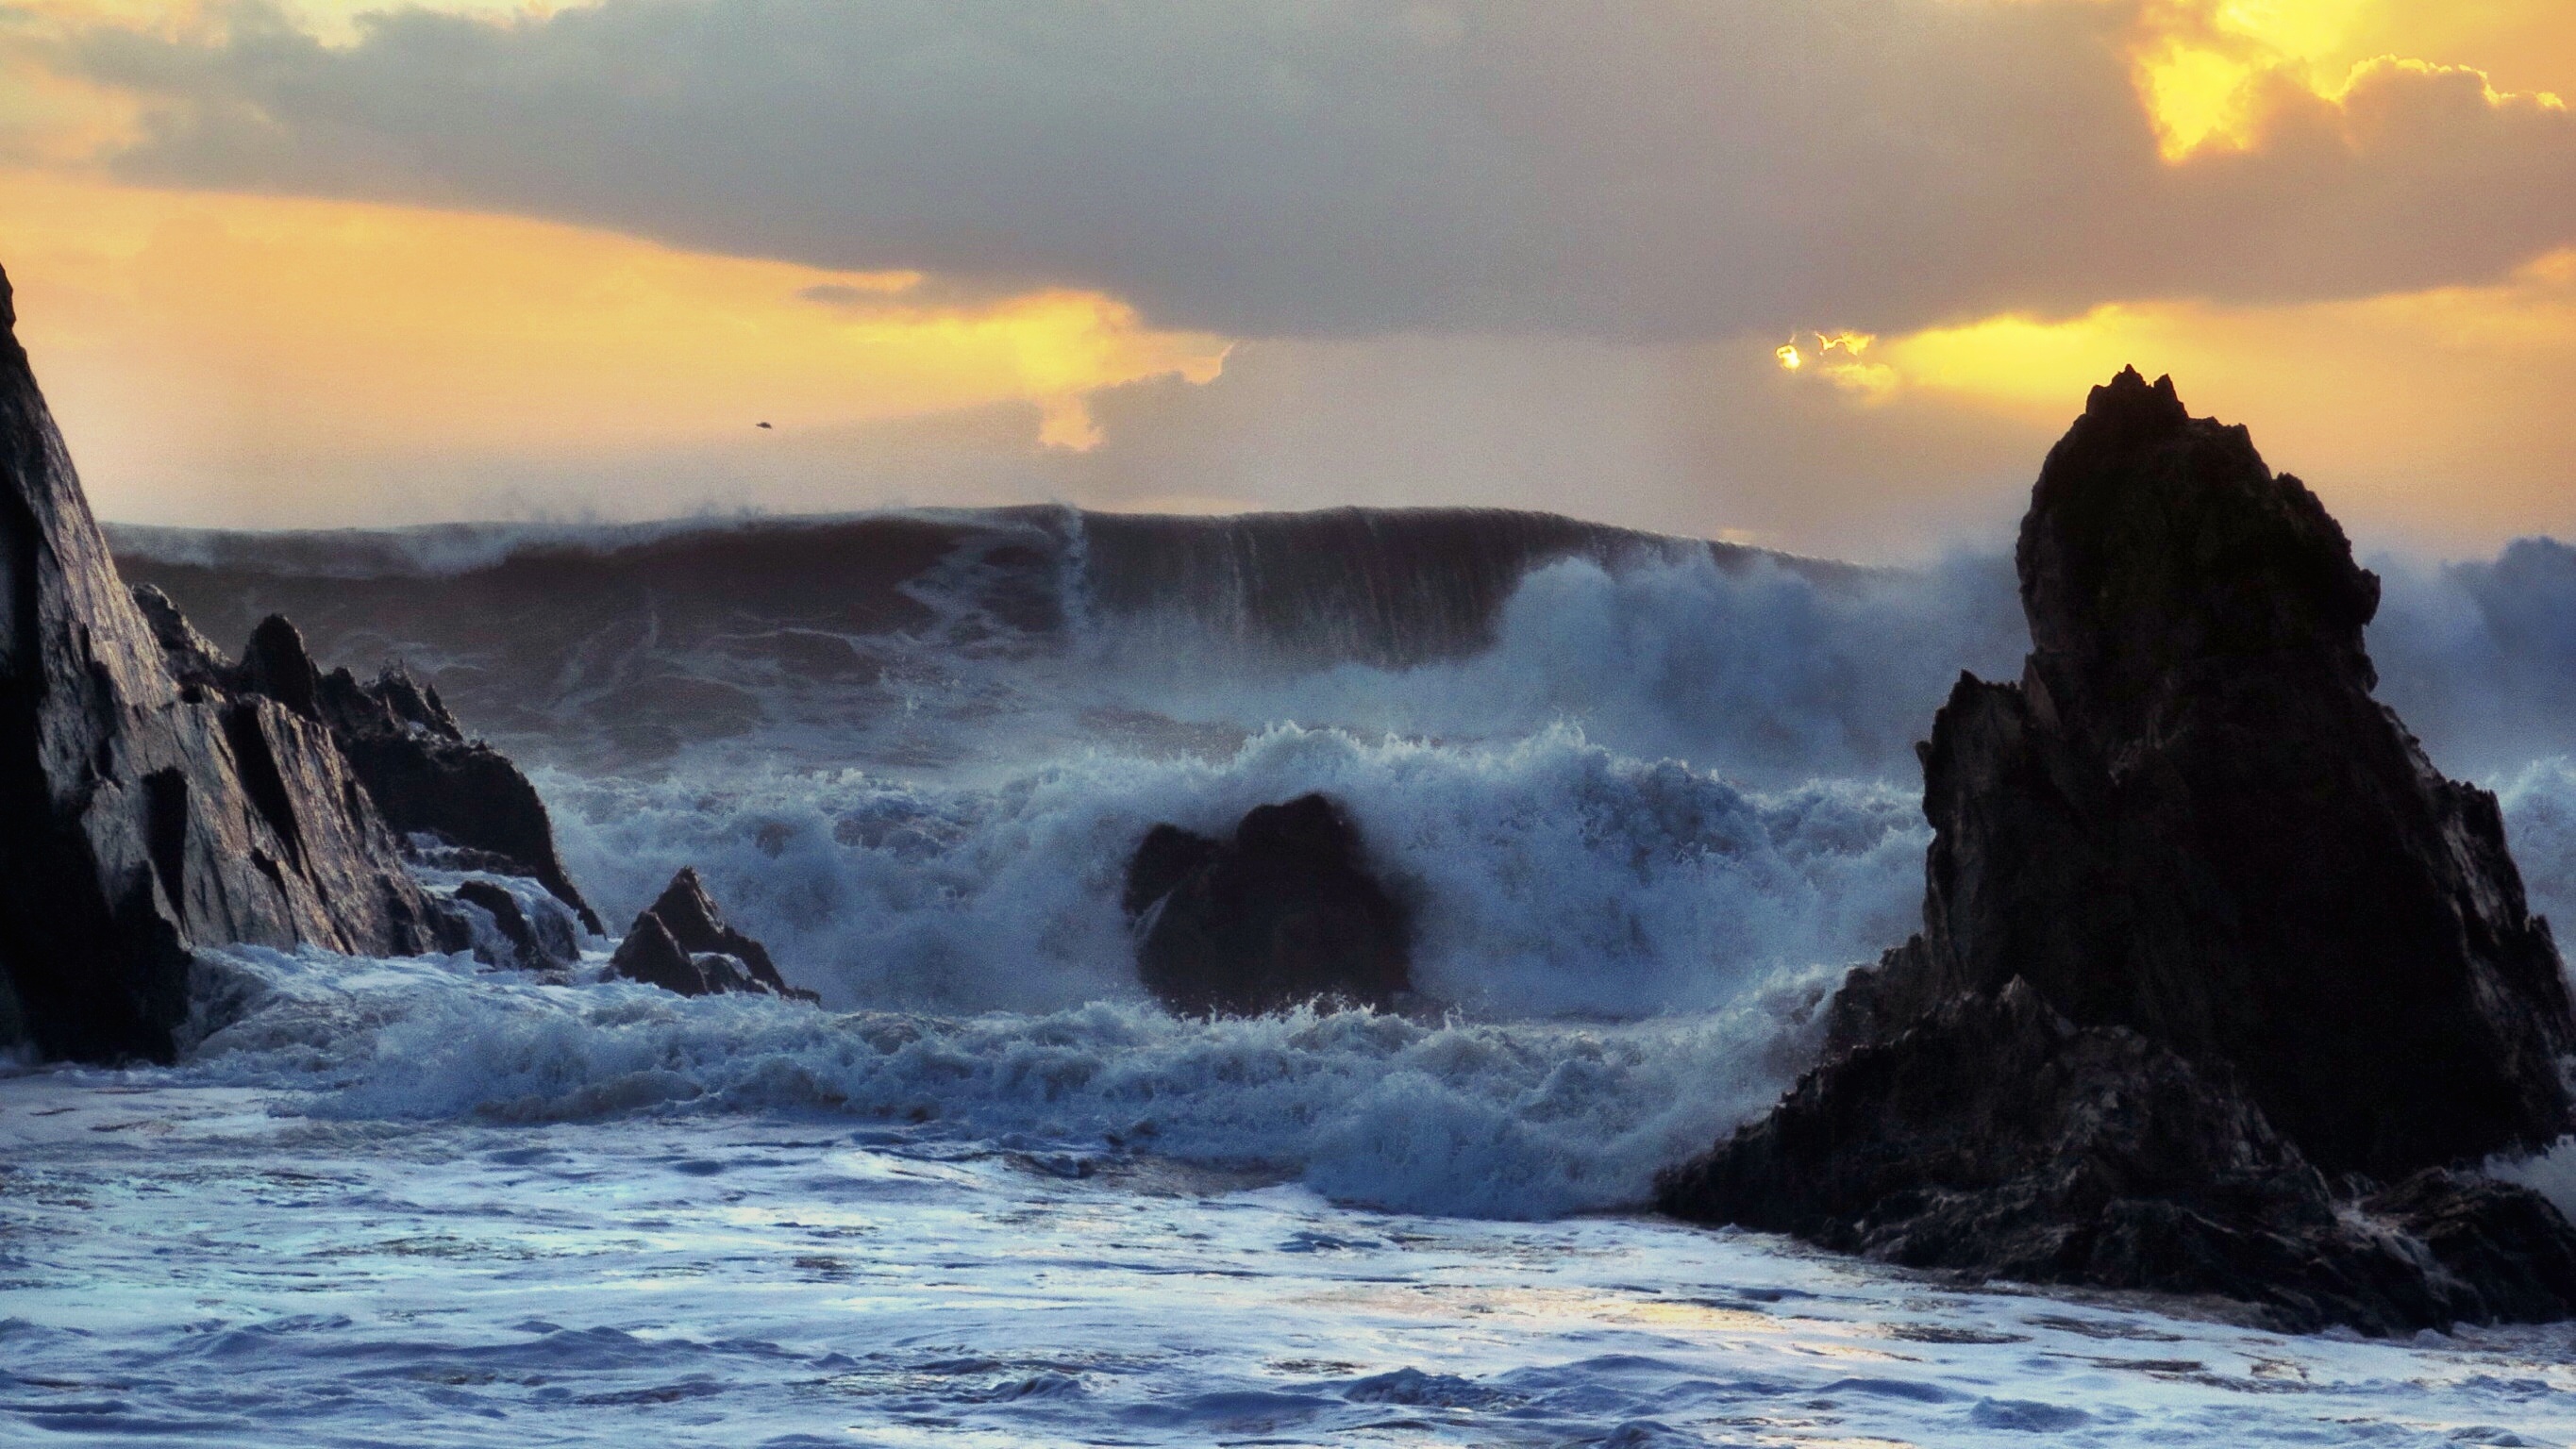
sea, coast, rock, ocean, shore, wave, cliff, terrain, atmospheric phenomenon, geological phenomenon, wind wave